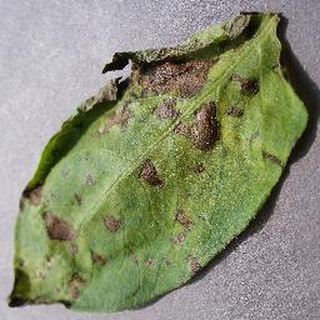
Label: potato_early_blight